The Scorch Trials

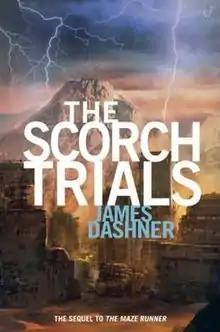
The Scorch Trials

The Scorch Trials is a 2010 young adult post-apocalyptic dystopian science fiction novel written by American author James Dashner, the second book, fourth chronologically, in "The Maze Runner" series. The novel was published on 18 September 2010 by Delacorte Press. It follows "The Maze Runner", and is followed by "The Death Cure". A was released on 18 September 2015 by 20th Century Fox.